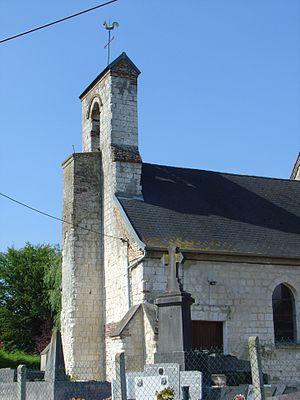
Église d'Offin
Offin est une commune française située dans le département du Pas-de-Calais en région Hauts-de-France.